I Am (2010 Indian film)

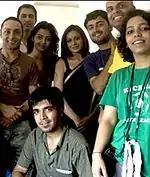
Artists on the set of the film in 2010.

Onir first developed an idea for a short film while in Berlin, Germany. He later decided to make four shorts as he had too many ideas to fit into only one film. "Abhinmanyu" was originally written as a full-length film starring Karisma Kapoor in her comeback, but after she pulled out Onir changed the main character to a male and turned it into a short film. The shorts were shot on location in Srinagar ("Megha"), Mumbai ("Omar"), Bangalore ("Abhimanyu") and Kolkata ("Afia"). The "Afia" segment was originally intended to explore corruption in NGOs, but Onir decided to focus on sperm donation instead. During location shooting in Srinagar for the "Megha" segment, the crew was attacked by rocks and received terror threats and had to shift to Karan Nagar. Onir returned later under the guise of a documentary filmmaker to capture additional footage.